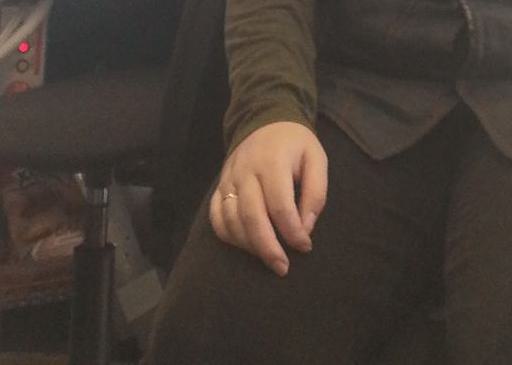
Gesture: no_gesture